The West as America

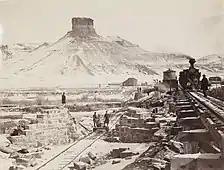
"Temporary and Permanent Bridges and Citadel Rock, Green River" (1868) by Andrew J. Russell

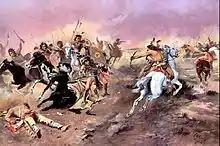
"For Supremacy" (1895) by Charles Marion Russell

Truettner writes that these works "... support the myth that there was enough for everyone. Cities were models of organization and industry, exploitation of land and natural resources is featured with engaging naiveté, and industrial pollution is offered as a picturesque accessory to the landscape. These paintings convert frontier life to a national idiom of prosperity and promise."